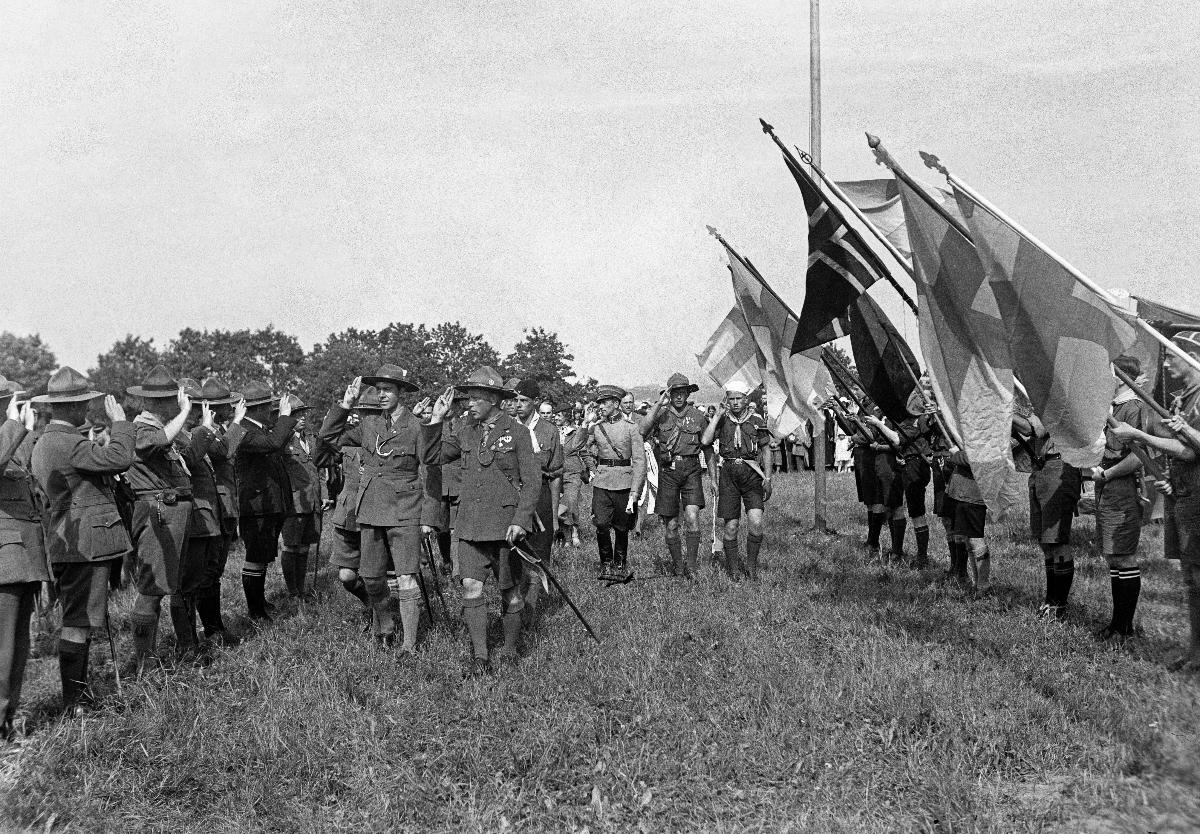
Prinssi Kustaa Adolfin vierailu Lauttasaaren partioleirillä 1934
Prins Gustaf Adolfs besök på Drumsö scoutläger 1934; Prince Gustaf Adolf's visit at the scout camp in Lauttasaari 1934
sisällön kuvaus: Ruotsin Prinssi Kustaa Adolf vierailee Lauttasaaren partioleirillä Helsingissä 22.7.1934. Partioprinssi tervehtii partion johtohenkilöitä. content description: Prince Gustaf Adolf of Sweden's visits the Scout Jamboree in Lauttasaari in Helsinki 22.7.1934. The Scout Prince greets the leaders of the camp. innehållsbeskrivning: Sveriges Prins Gustaf Adolf besöker Drumsö scoutläger i Helsingfors 22.7.1934. Scoutprinsen hälsar på lägrets ledare.
Kuvaaja: Sundström, Hugo, kuvaaja
Vuosi: 1934
Paikka: Suomi, Uusimaa, Helsinki
Aiheet: Gustaf Adolf; kuninkaalliset; prinssit; vierailut; valtiovierailut; partioleirit; partiolaiset; HBL; royalty; princes (royalty); visits; state visits; royalties; princes; Swedish prince; prince of Sweden; scout camp; scouts; kungligheter; prinsar; besök; statsbesök; visit; scoutläger; scouterna; scouter